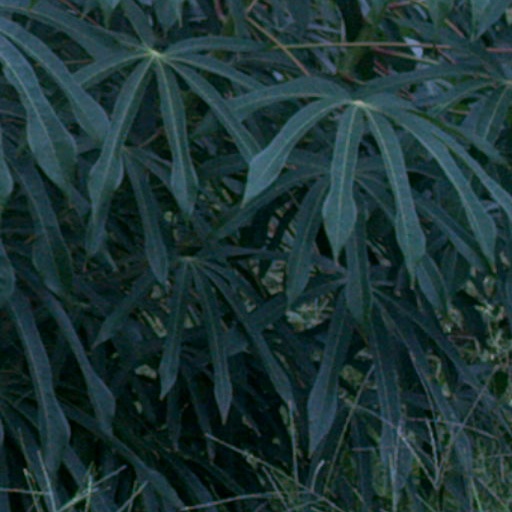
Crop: cassava